Helsingborg City Theatre

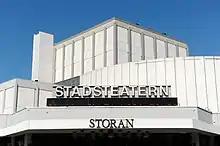
Helsingborg City Theatre

The present Helsingborg City Theatre was built in 1921, after the old Helsingborg Theatre (located at the same place, built in 1877) was demolished. The building was designed by the local architectural firm Arkitektfirman Arton. But even before that the location harboured a small theatre house dating back to 1821. Being a well-placed geographical link between Sweden and Denmark, Helsingborg has a proud and steady theatre tradition, particularly from European guest touring theatre companies.